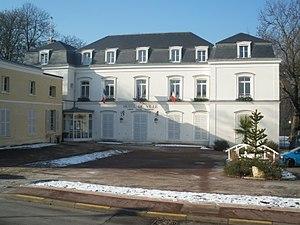
Mairie de Saint Michel sur Orge
Saint-Michel-sur-Orge est une commune française située à vingt-quatre kilomètres au sud-ouest de Paris dans le département de l'Essonne en région Île-de-France.